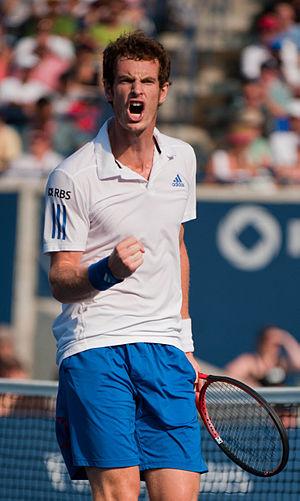
Le fist pump est un geste de célébration où une personne présente son poing fermé. Le geste possède différentes variantes et significations en fonction du contexte d'utilisation. Par exemple, le poing peut être levé devant le torse puis tiré rapidement vers le bas près du corps et accompagné d'une exclamation. Le poing peut également être levé en l'air puis suivre un mouvement de haut en bas ou circulaire. Ce geste est particulièrement associé aux événements sportifs après un succès, notamment au tennis.